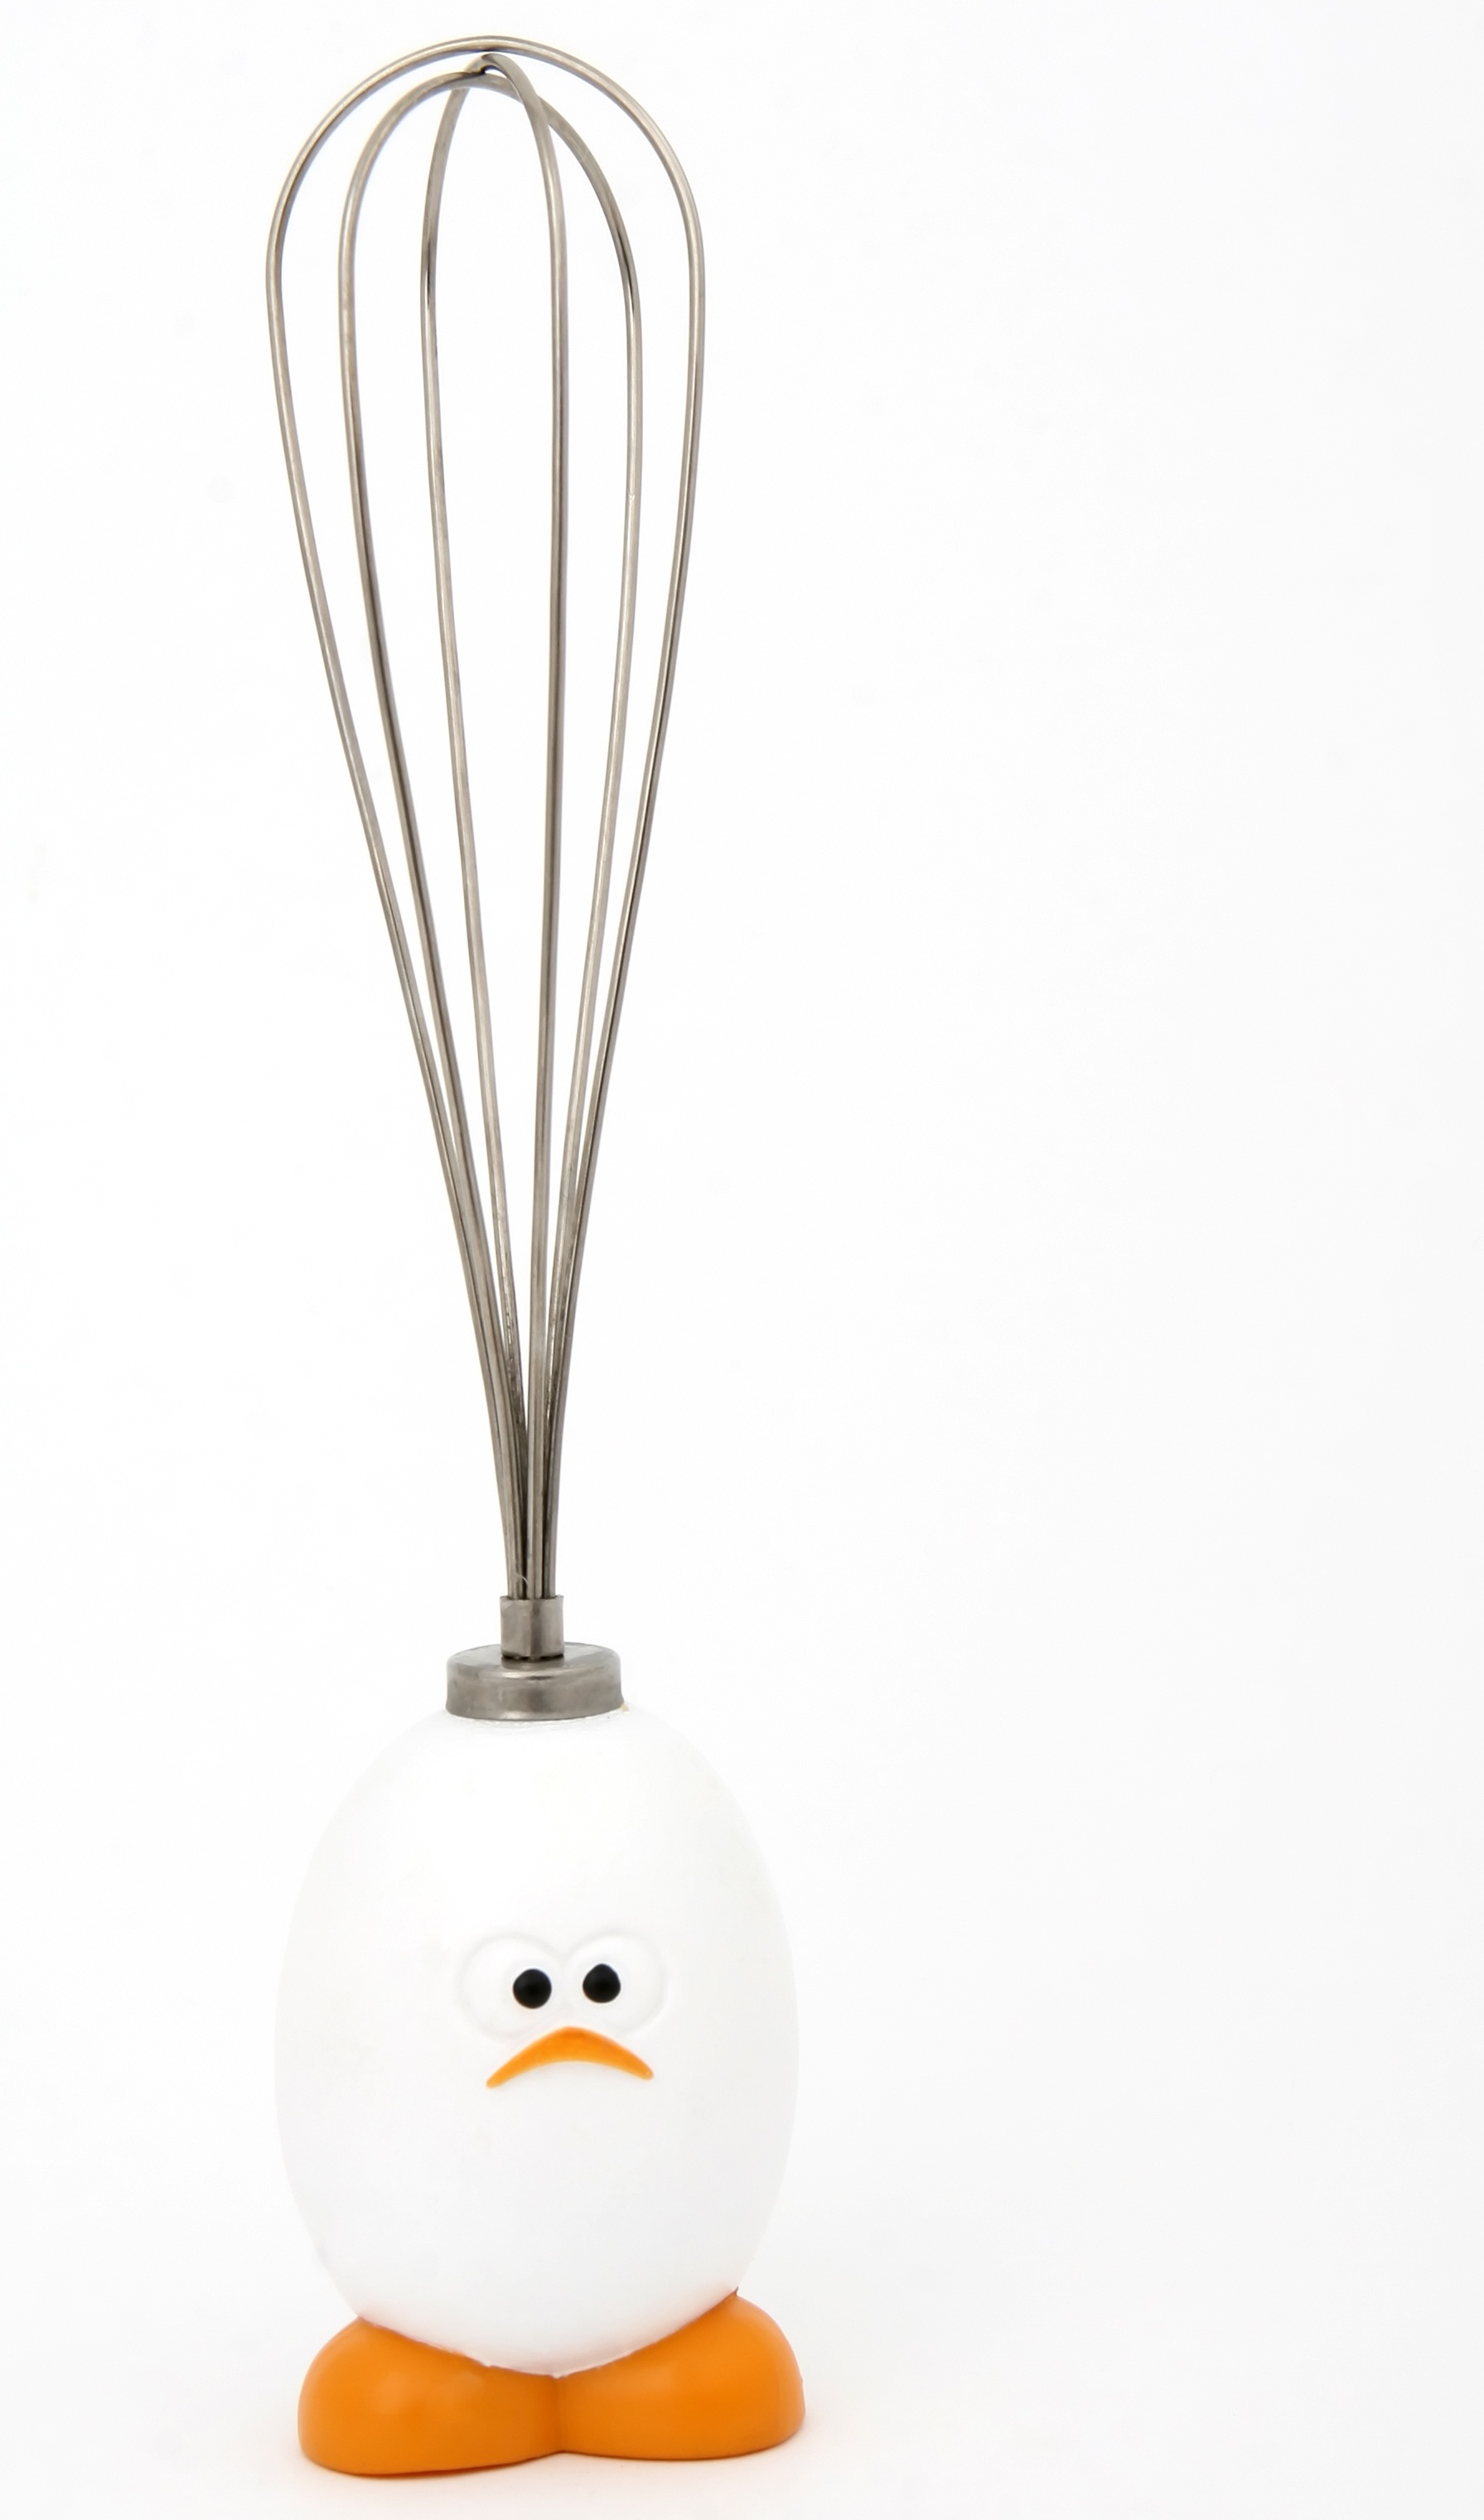
utensil, white, retro, isolated, tool, steel, food, cooking, equipment, macro, metal, kitchen, isolation, utility, lamp, object, closeup, lighting, cuisine, chicken, cookery, chef, egg, cook, appliance, close up, sad, chrome, light fixture, conceptual, mix, domestic, over, shiny, diet, edible, dairy, mixed, handheld, processing, processed, stainless, unhappy, whisk, lay, accessory, depressed, foodstuff, laid, stir, miserable